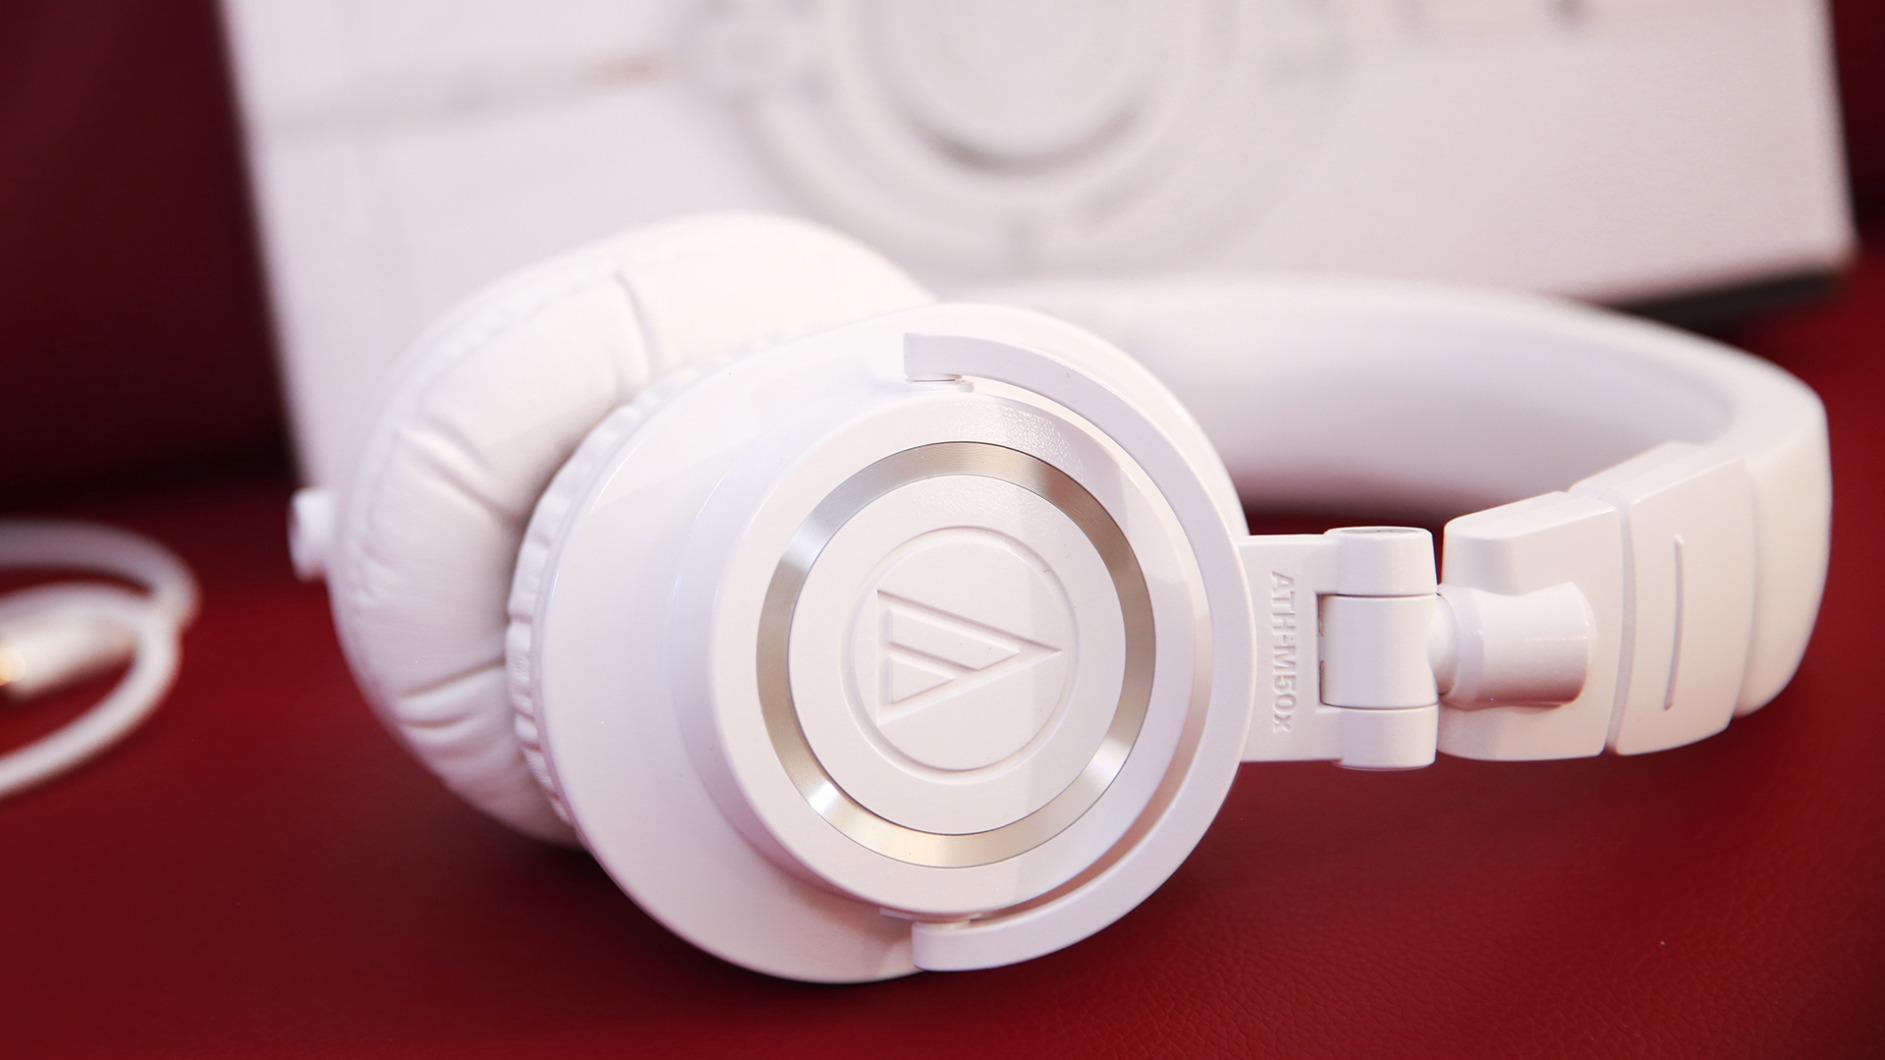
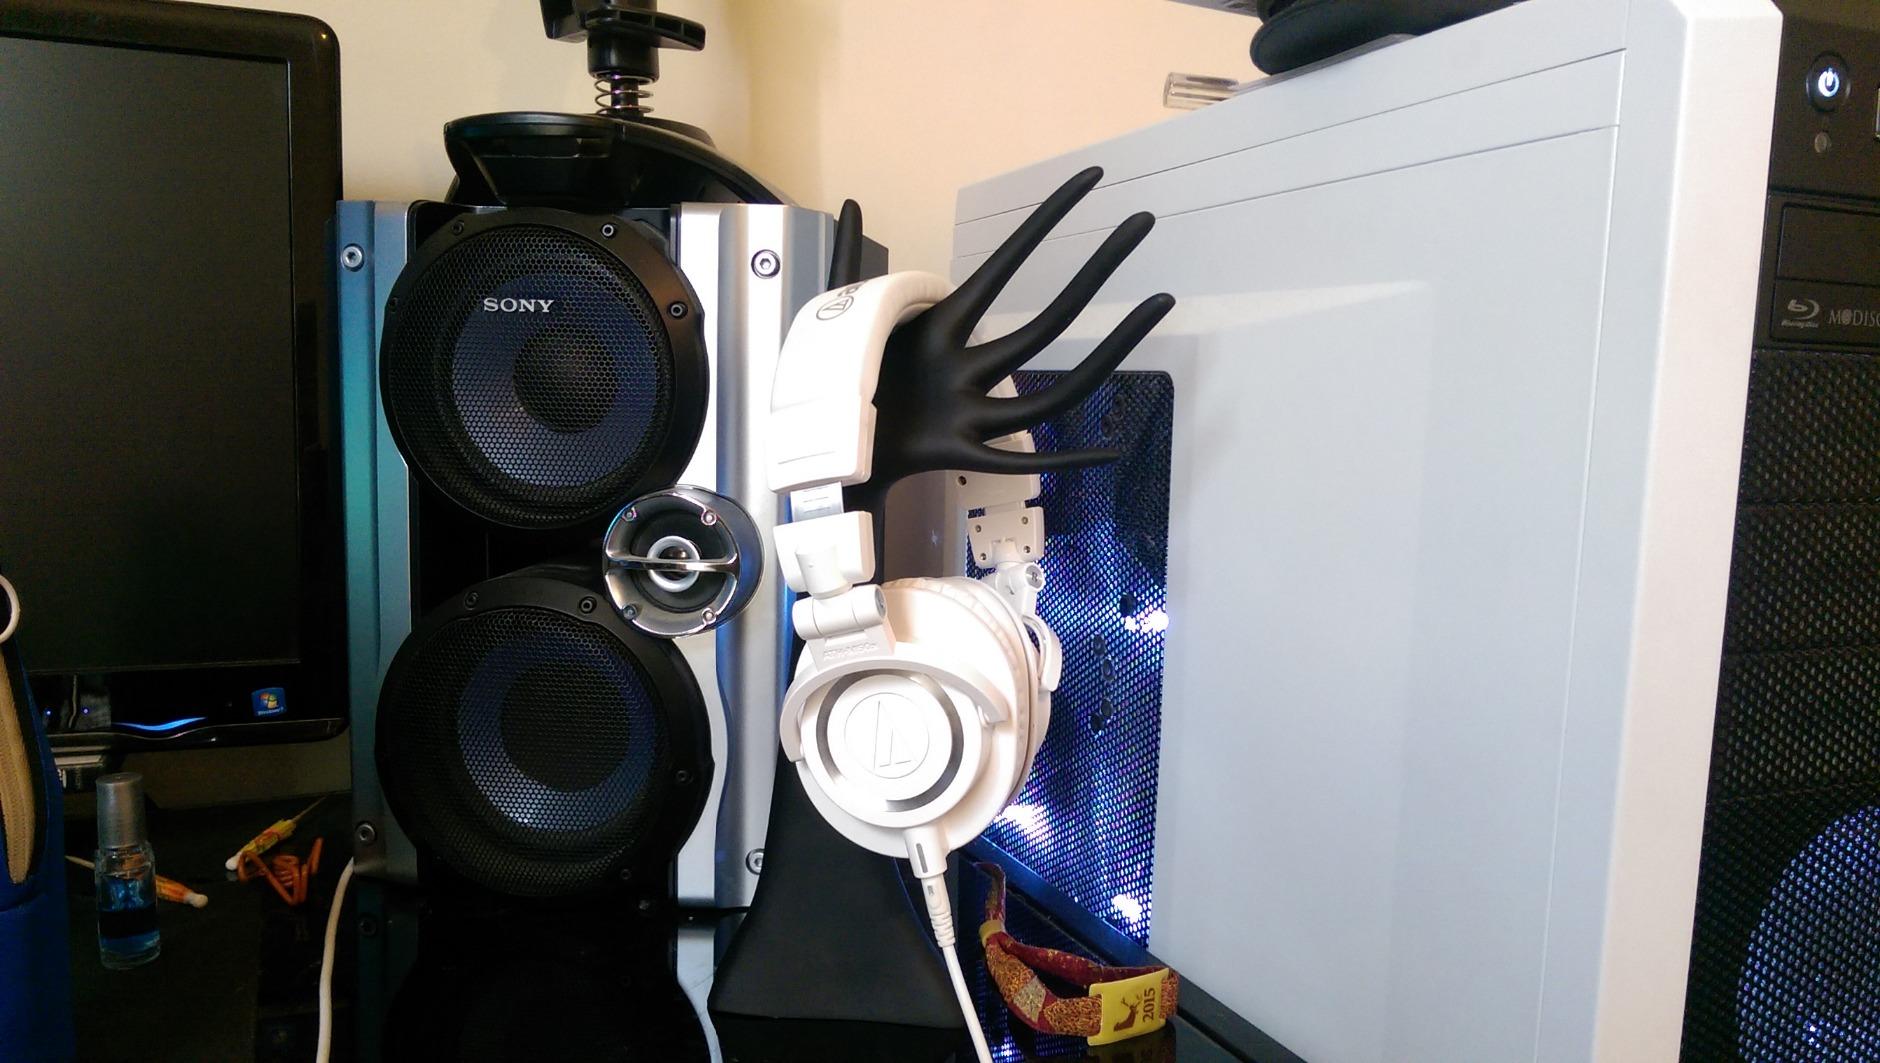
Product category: headphones
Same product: yes